Brazil–Israel relations

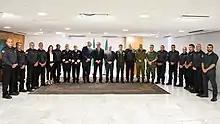
President Jair Bolsonaro receives Israeli firefighters at the Planalto Palace in September 2019

In January 2019, Israel assisted Brazil in one of the biggest disasters in Brazilian history, the rupture of the Brumadinho dam. The country was the only one to offer assistance at the time. The tragedy killed 270 people and caused great environmental and property losses. Soon after the structure collapsed, Prime Minister Benjamin Netanyahu ordered a troop of about 130 people to be sent to Brazil to help locate victims. The Israeli government sent rescue teams and equipment to locate victims amid the mud in an operation led by the Israel Defense Forces (IDF) and articulated by the Israeli embassy in Brazil. Israel's ambassador, Yossi Shelley, personally accompanied the searches. In four days of operation, the Israeli mission located 35 missing people, with no survivors. In recognition of Israeli aid, Governor Romeu Zema paid tribute to members of the mission for their joint efforts with Brazilian teams.